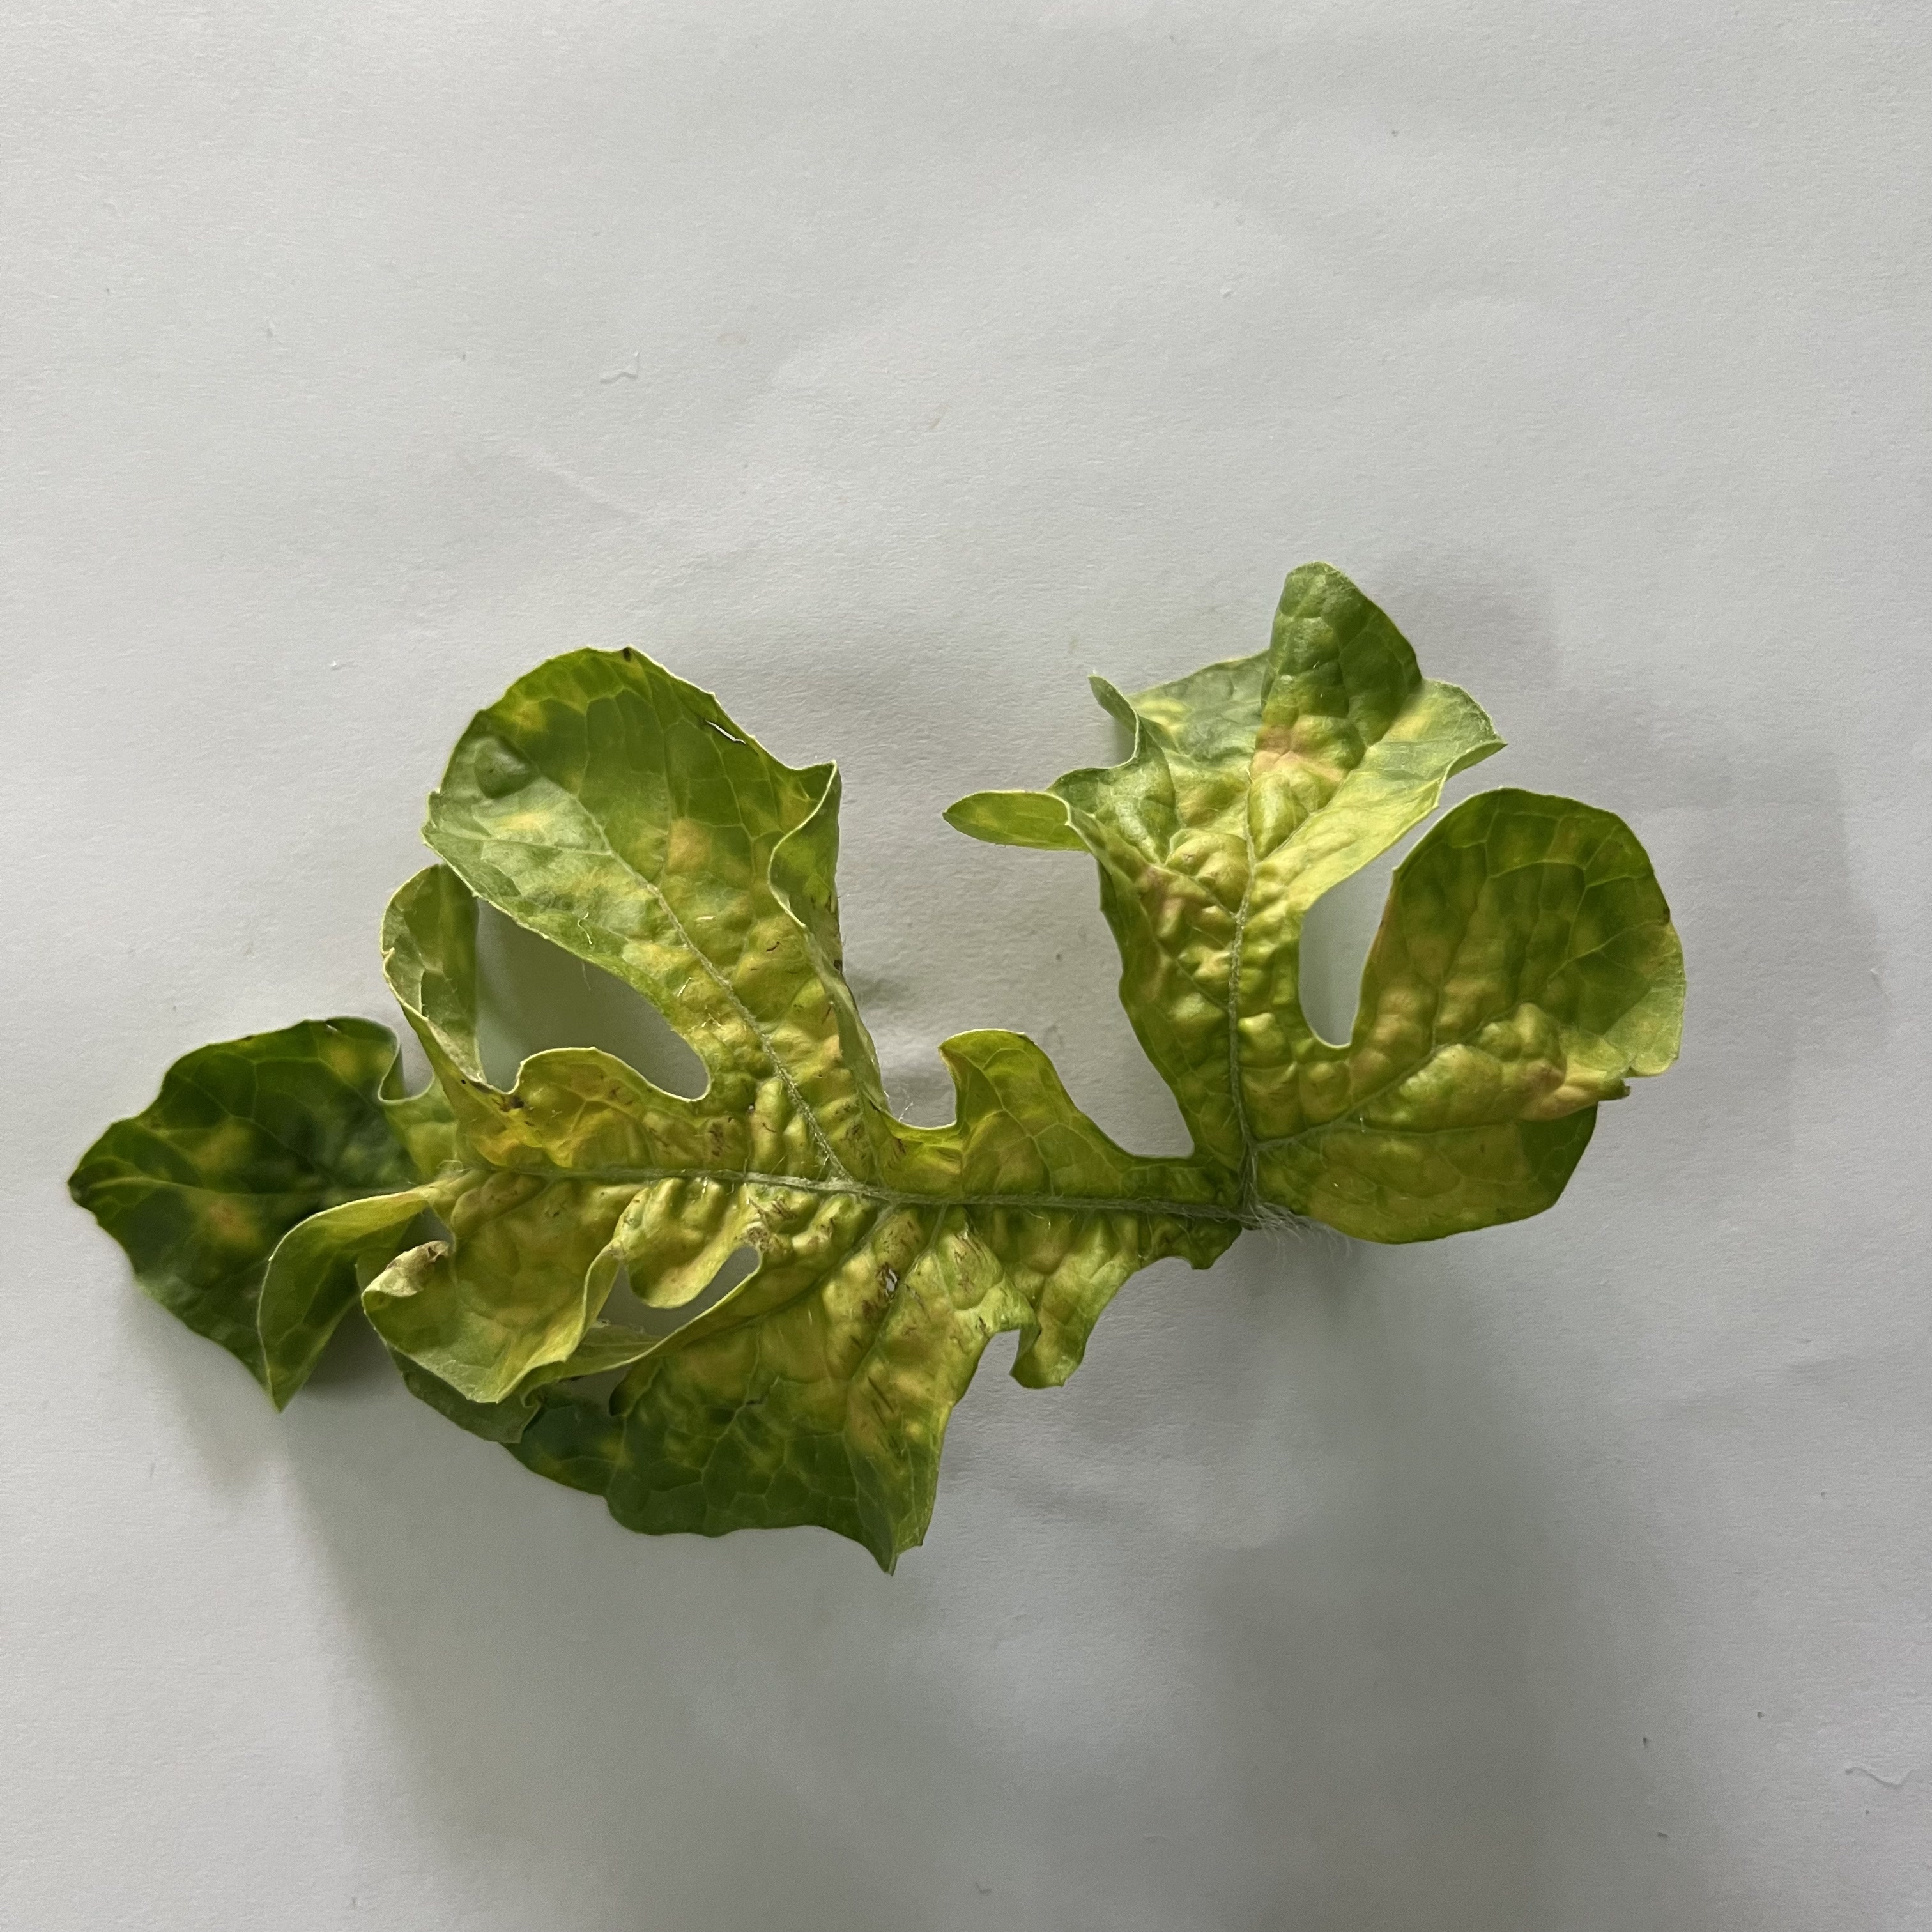
Label: Mosaic_Virus